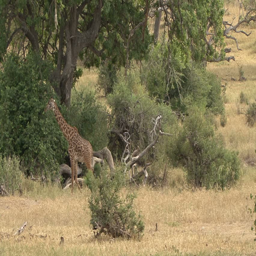
a giraffe walks by scenic fallen trees and stumps